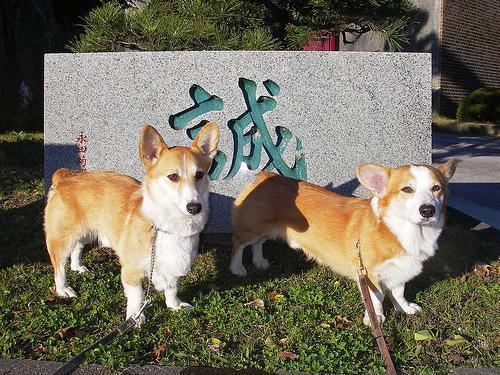
Pembroke